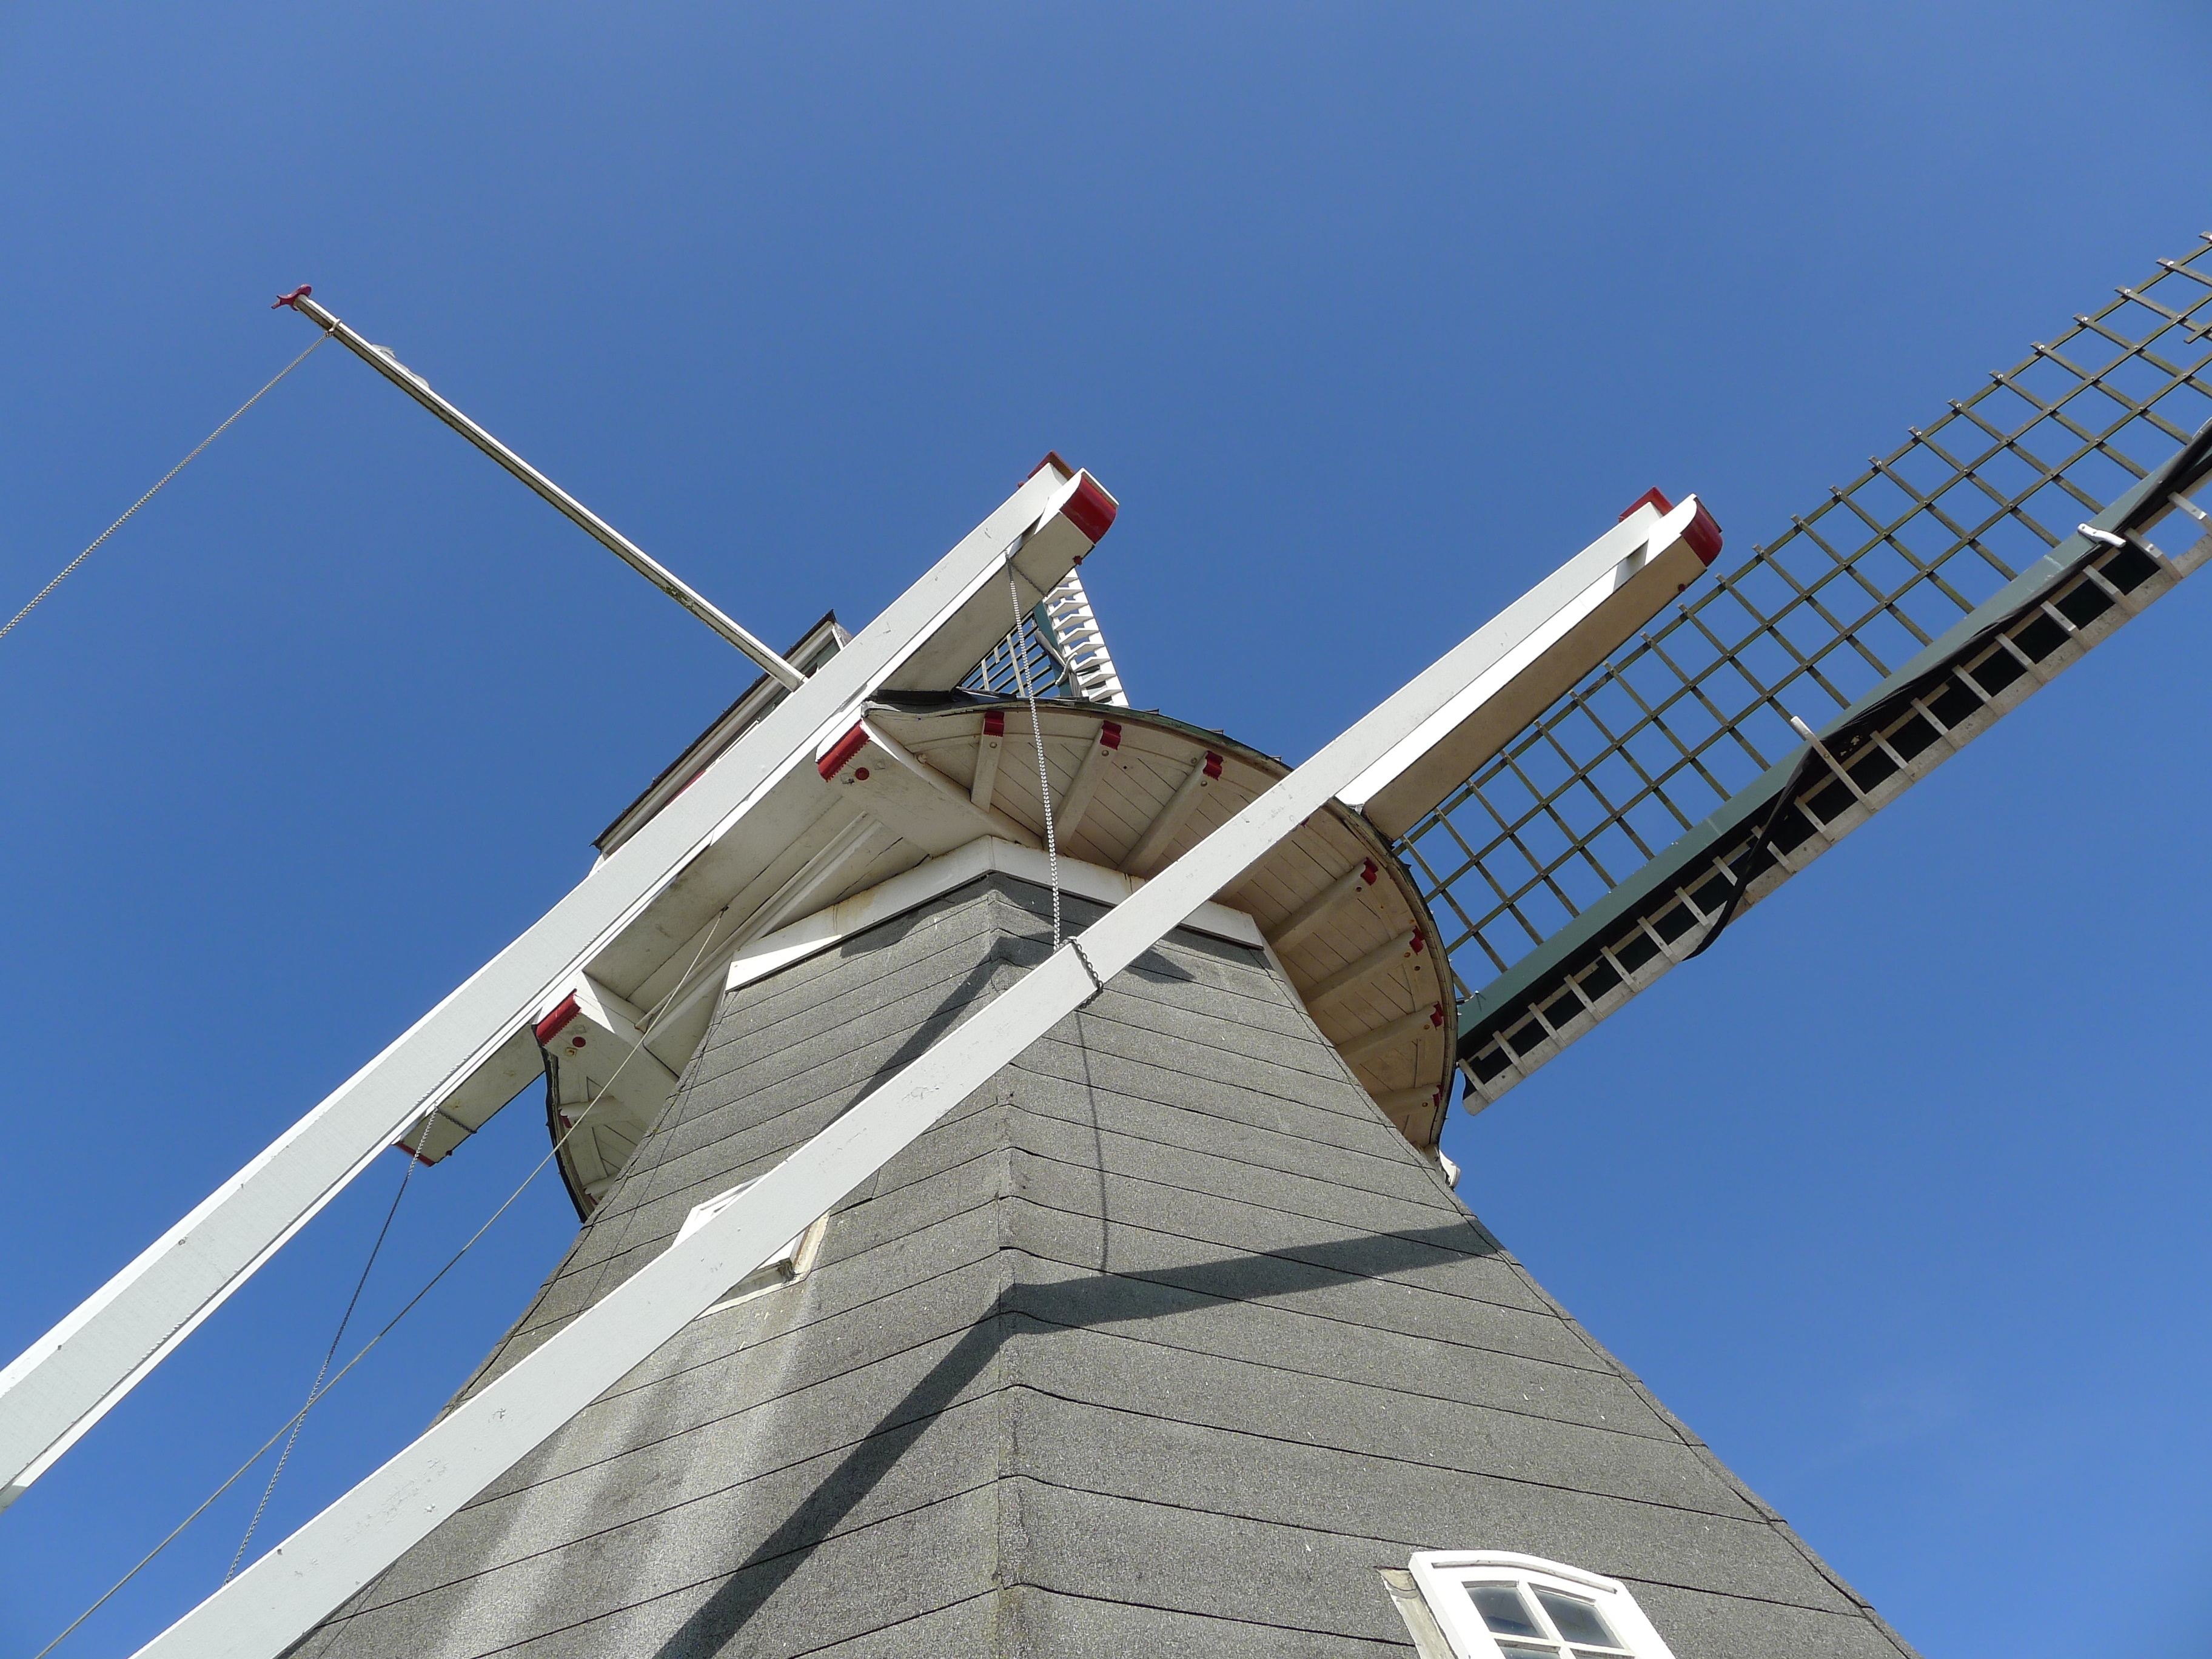
wing, windmill, wind, roof, line, mast, blue, ostfriesland, northern germany, east frisia, rysumer m hle, rysum, krummh rn historical landmark